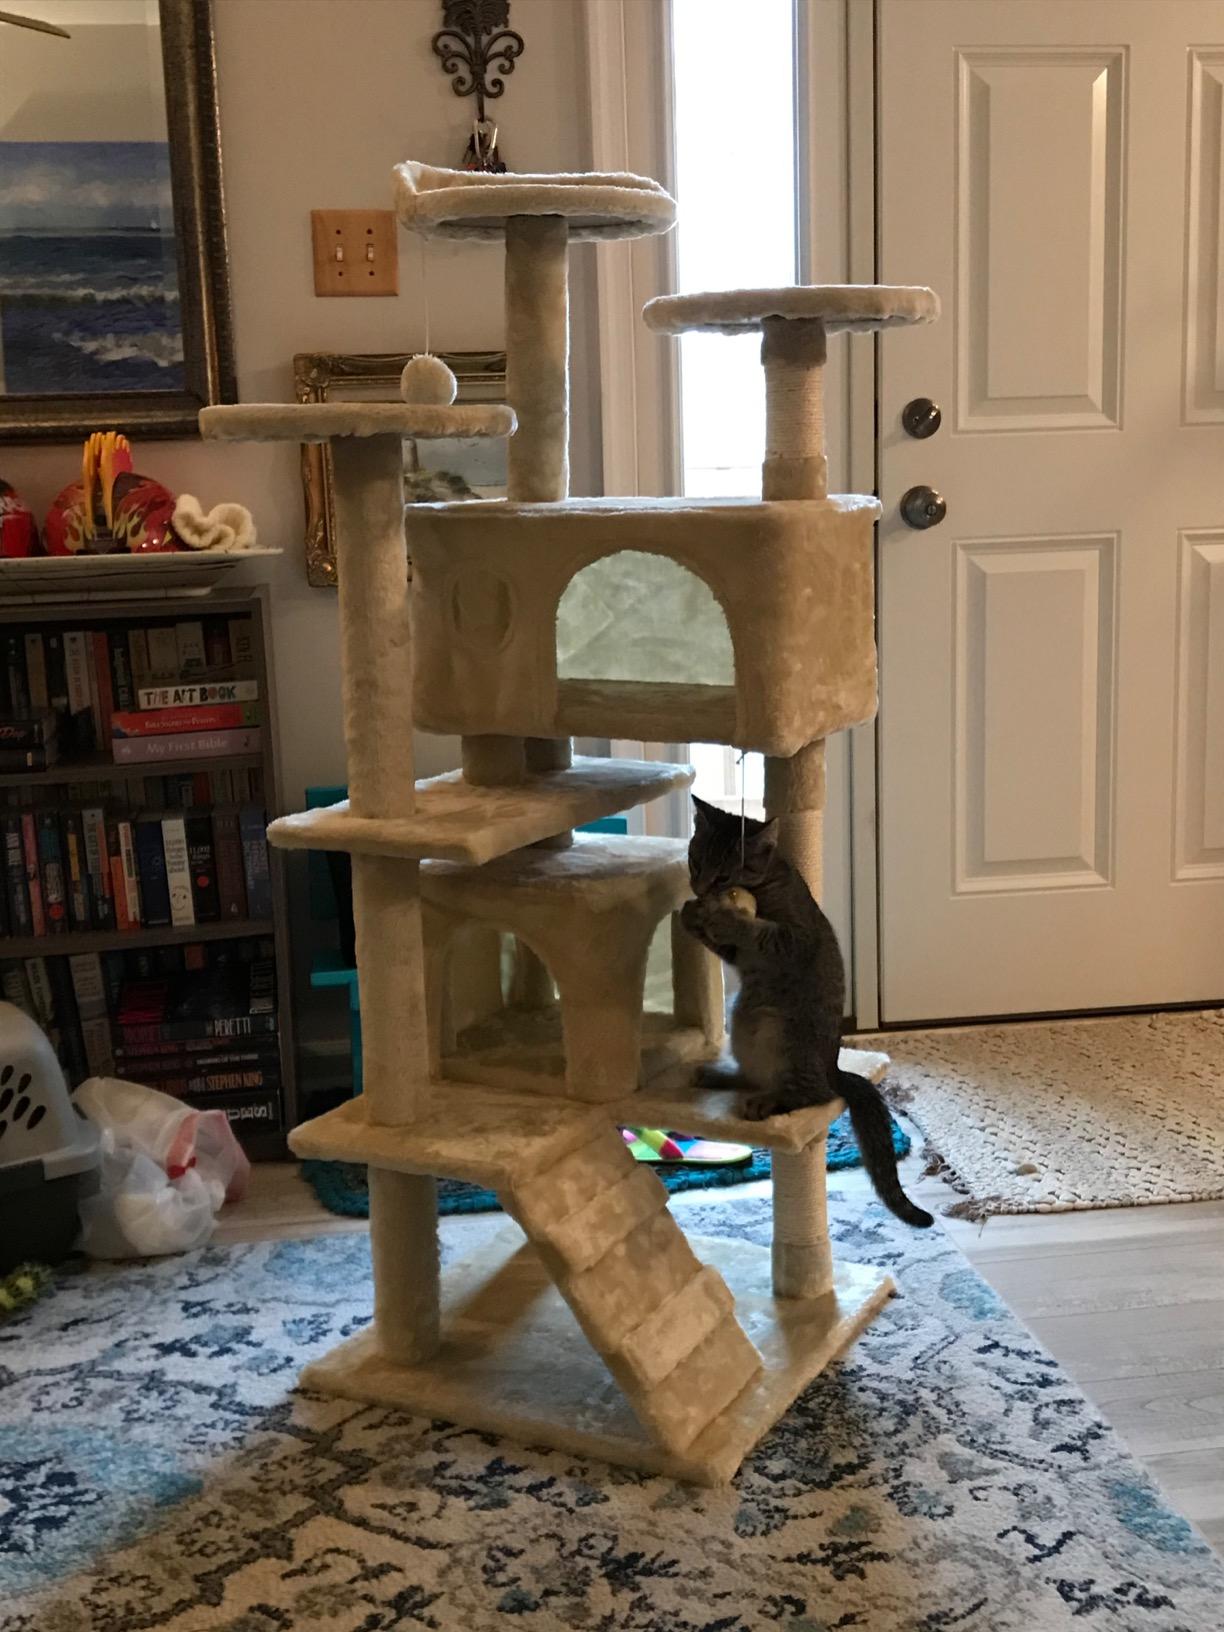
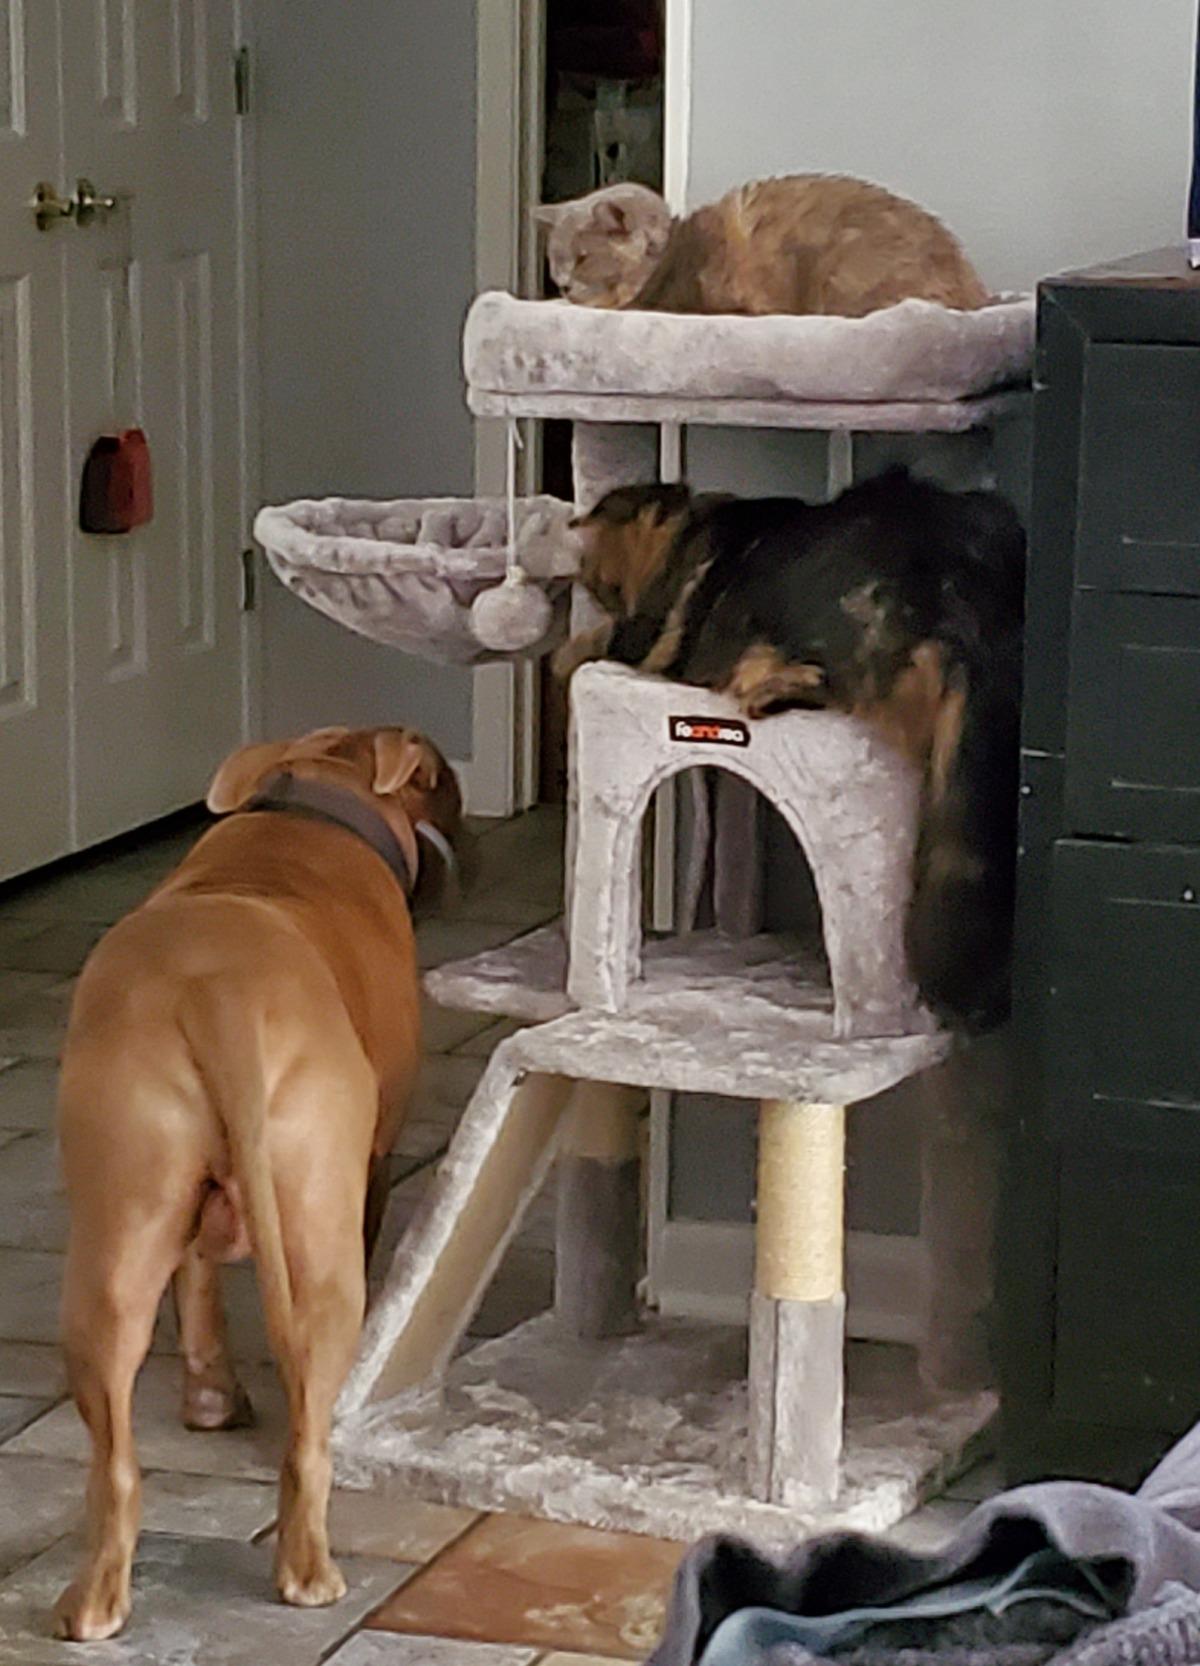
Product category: items_cat tree
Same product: no